Ksenia Kablukova

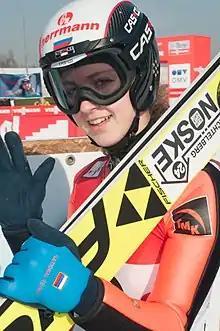
Kablukova in Hinzenbach, 2015

Ksenia Kablukova (born 16 June 1998) is a Russian ski jumper. She has competed at World Cup level since the 2015/16 season, with her best individual result being 14th place in Pyeongchang on 15 February 2017. At the 2018 Junior World Championships in Kandersteg, she won a team silver medal.